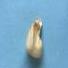
Maize quality: Bad